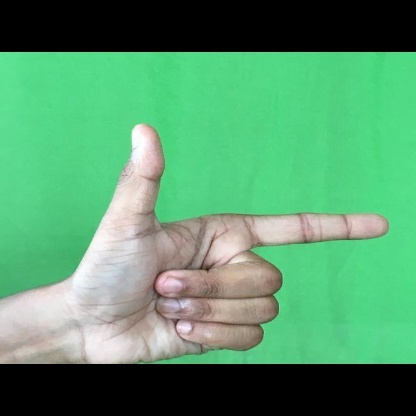
Mudra: Chandrakala